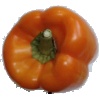
Label: Pepper Orange 1